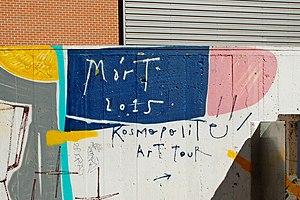
Belgique - Louvain-la-Neuve - Gare - parapet - Fresque de Mart Aire (Kosmopolite Art Tour 2015 à Louvain-la-Neuve)
La gare de Louvain-la-Neuve est une gare ferroviaire belge de la ligne 161D d'Ottignies à Louvain-la-Neuve. Elle est située à Louvain-la-Neuve, section de la commune d'Ottignies-Louvain-la-Neuve, dans la province du Brabant wallon, en région wallonne.
Le Kosmopolite Art Tour 2015 à Louvain-la-Neuve est un festival international d'art urbain et de graffiti qui s'est tenu du 31 juillet au 7 août 2015 à Louvain-la-Neuve, section de la ville belge d'Ottignies-Louvain-la-Neuve, en Brabant wallon.
Les Halles universitaires de Louvain-la-Neuve sont un bâtiment de style brutaliste édifié en 1976 à Louvain-la-Neuve, section de la ville belge d'Ottignies-Louvain-la-Neuve, en Brabant wallon.